Battle of Haman

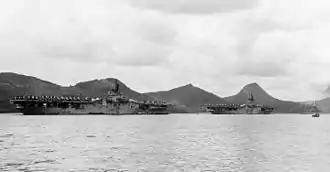
, and (Sasebo, 1950)

All day September 2, air strikes harassed the KPA and prevented them from consolidating their gains and reorganizing for further coordinated attack. Some of the planes came from the carriers and , away in the Yellow Sea and steaming toward the Masan battlefield. At 10:45, Eighth Army messaged Kean that the 27th Infantry was to be alerted for a possible move north into the US 2nd Infantry Division sector. West of Haman the KPA and US troops faced each other during the night without further battle, but the KPA kept flares over their position. In the rear areas, KPA mortar fire on the 24th Regiment command post caused Champney to move it still farther to the rear.